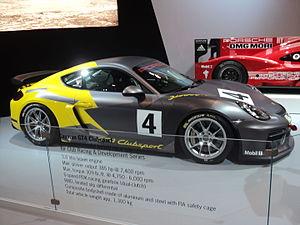
La Porsche Cayman est un modèle d'automobile sportive produit par le constructeur automobile allemand Porsche depuis 2005 sur la base de la Porsche Boxster. Il a eu droit à une deuxième génération, présente depuis 2013. Elle a été au fil du temps déclinée en plusieurs versions : S, R, GTS et GT4, privilégiant plus ou moins la sportivité et les performances.